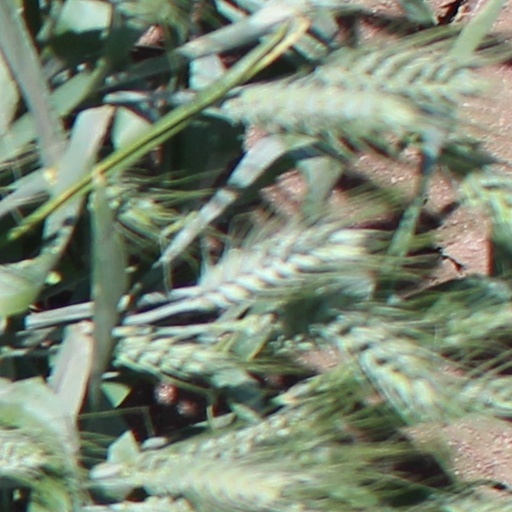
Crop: wheat